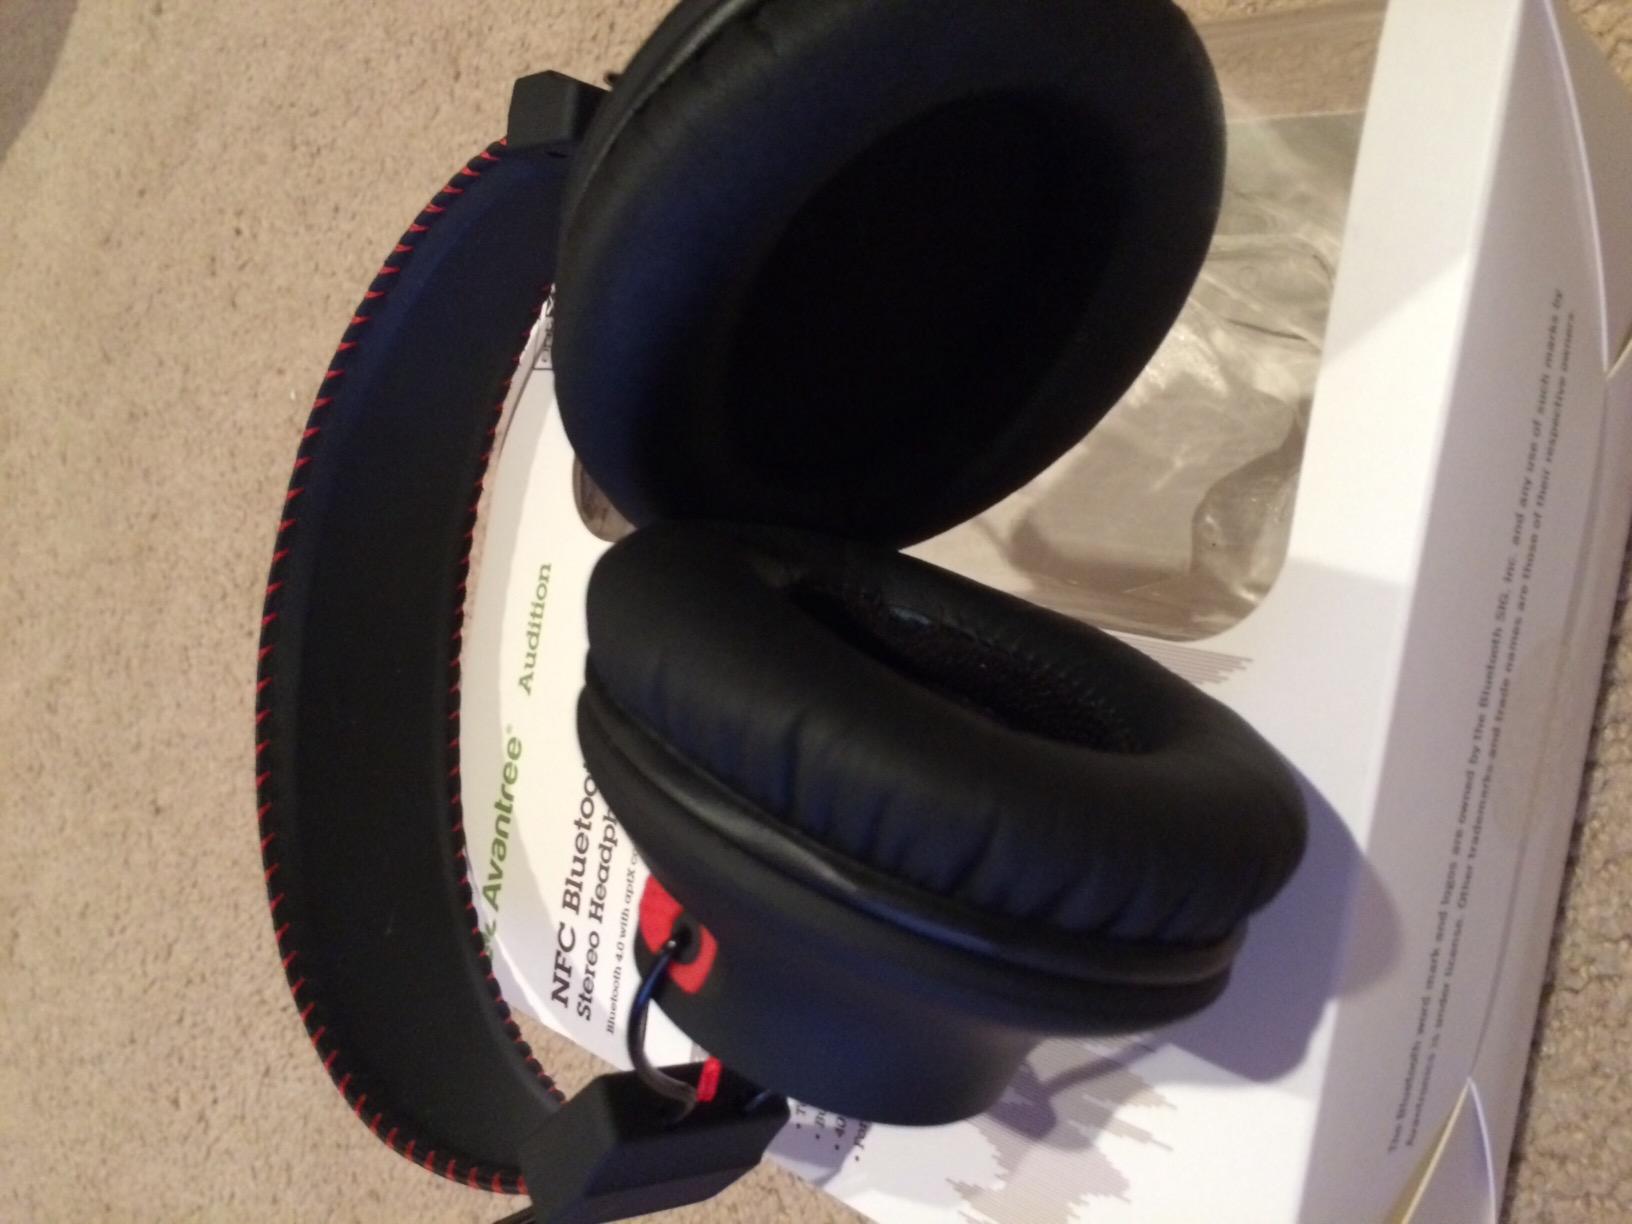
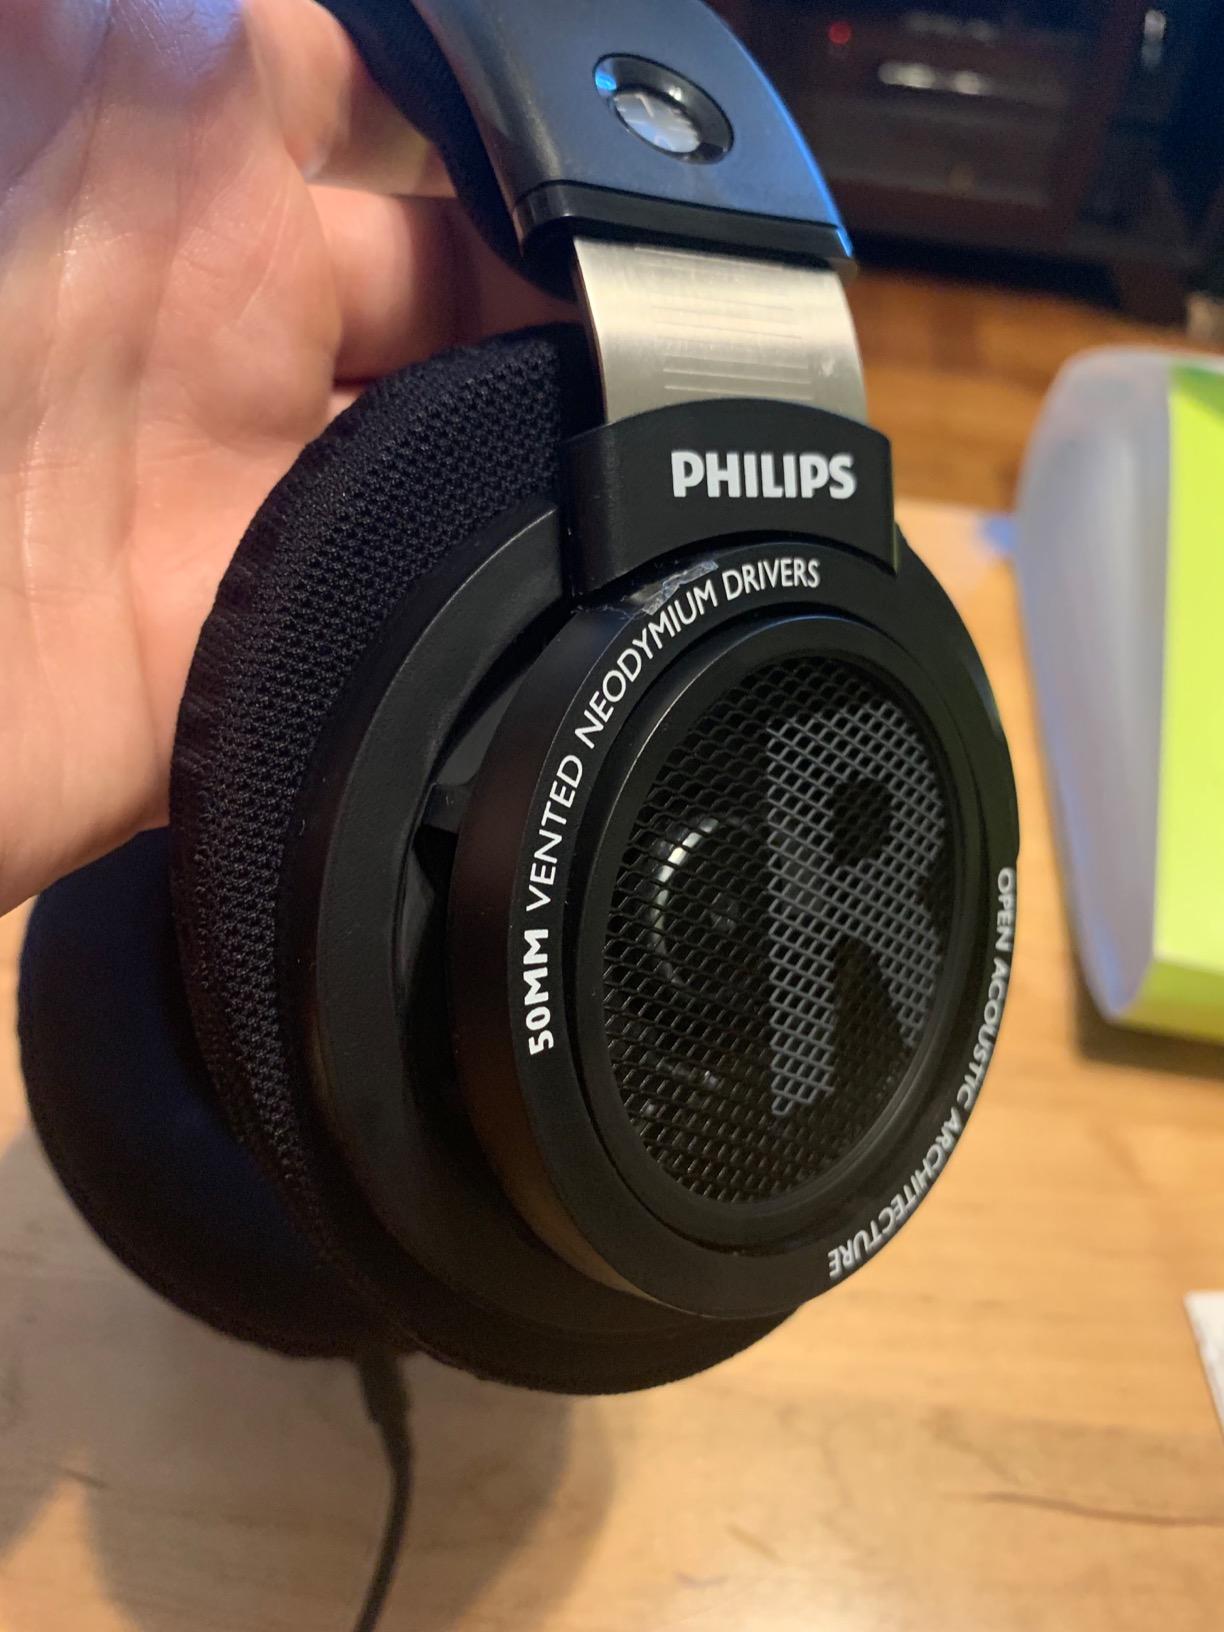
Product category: headphones
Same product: no